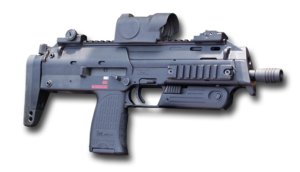
Mp7
MP7A1 med sigte og 20 skuds magasin
MP7 er en PDW udviklet af den tyske våbenfabrikant Heckler & Koch i 1989-2001. MP7 serien er kaliberet til HK 4.6x30 ammunition.